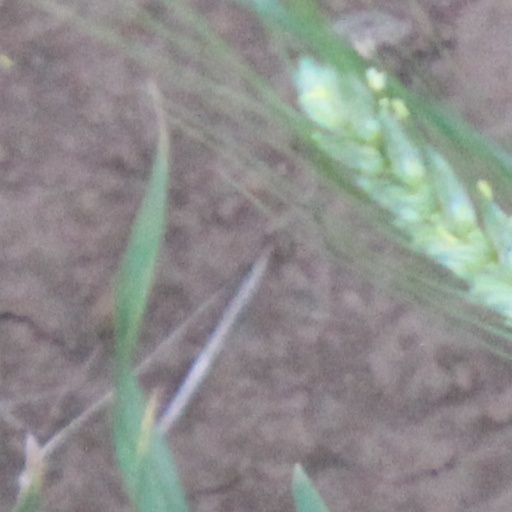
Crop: wheat